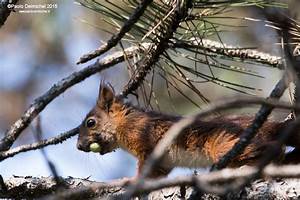
Label: squirrel